Taus (instrument)

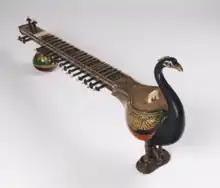
Tā’ūs or Mayūrī (`Peacock vina'), St Cecilia's Hall

The taus, also known as the mayuri veena, is a bowed string instrument from North India. It is a form of veena used in North India with a peacock-shaped resonator called a "mayuri", and is played with the neck of the instrument on bow.